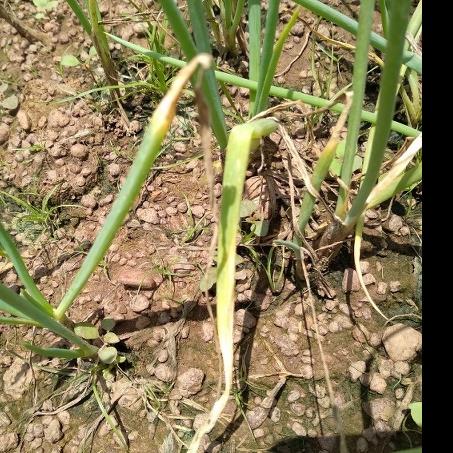
Crop: Onion
Condition: fusarium-d